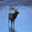
Label: deer